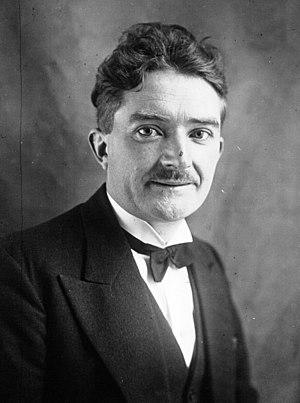
Louis L'Hévéder, né le 24 janvier 1899 à Minihy-Tréguier et mort le 9 octobre 1946 à Paris, est un homme politique français.